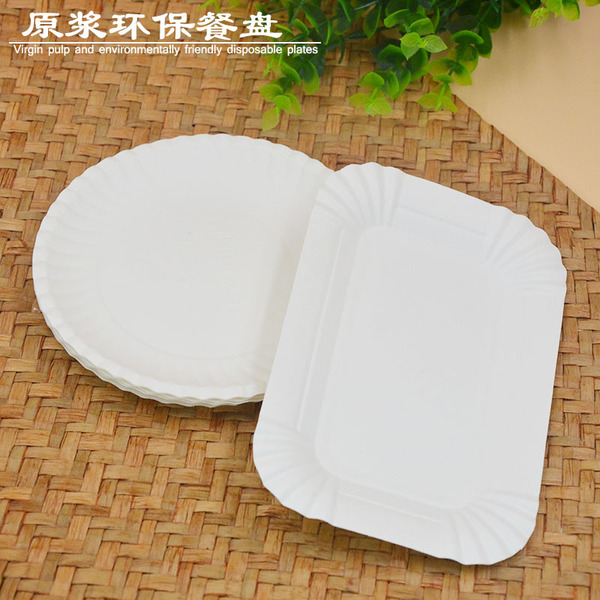
Label: trash